Genoese colonies

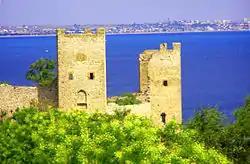
Genoese walls at Caffa, modern Feodosiya in Crimea.

During the Early Middle Ages, Genoa was a small, poor fishing village of 4,000 inhabitants. By slowly building its merchant fleet, it rose as the leading commercial carrier of the Western Mediterranean, starting to become independent from the Holy Roman Empire around the 11th century. A meeting of all the city's trade associations ("compagnie") and the noble lords of the surrounding valleys and coasts eventually signaled the birth of Genoese government. The then-born city-state was known as "Compagna Communis." The local organization maintained a political and social significance for centuries.